Mosineia

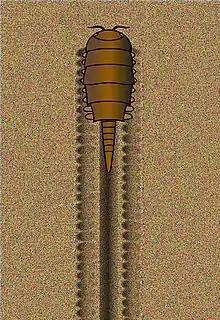
Conceptual drawing of "Mosineia" making the trackway "Protichnites". Drawn by Todd Gass

Mosineia is a genus of euthycarcinoid arthropods that lived on tidal flats of Laurentia at what is now central Wisconsin from the Middle Cambrian to the Late Cambrian. It contains a single species, Mosineia macnaughtoni. Associated trace fossil evidence suggests that this genus spent some of its time subaerially, possibly to mate and to feed on the microbial mats that blanketed the beaches. The genus is named after Mosinee---the city in Marathon County, Wisconsin, near which the fossils were found. The collecting site is known as Blackberry Hill, which is a well known Konservat-Lagerstätte that produces abundant exceptionally preserved fossils.